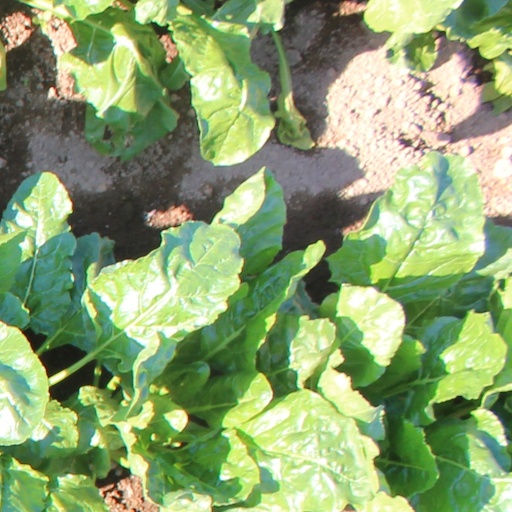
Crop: sugar beet